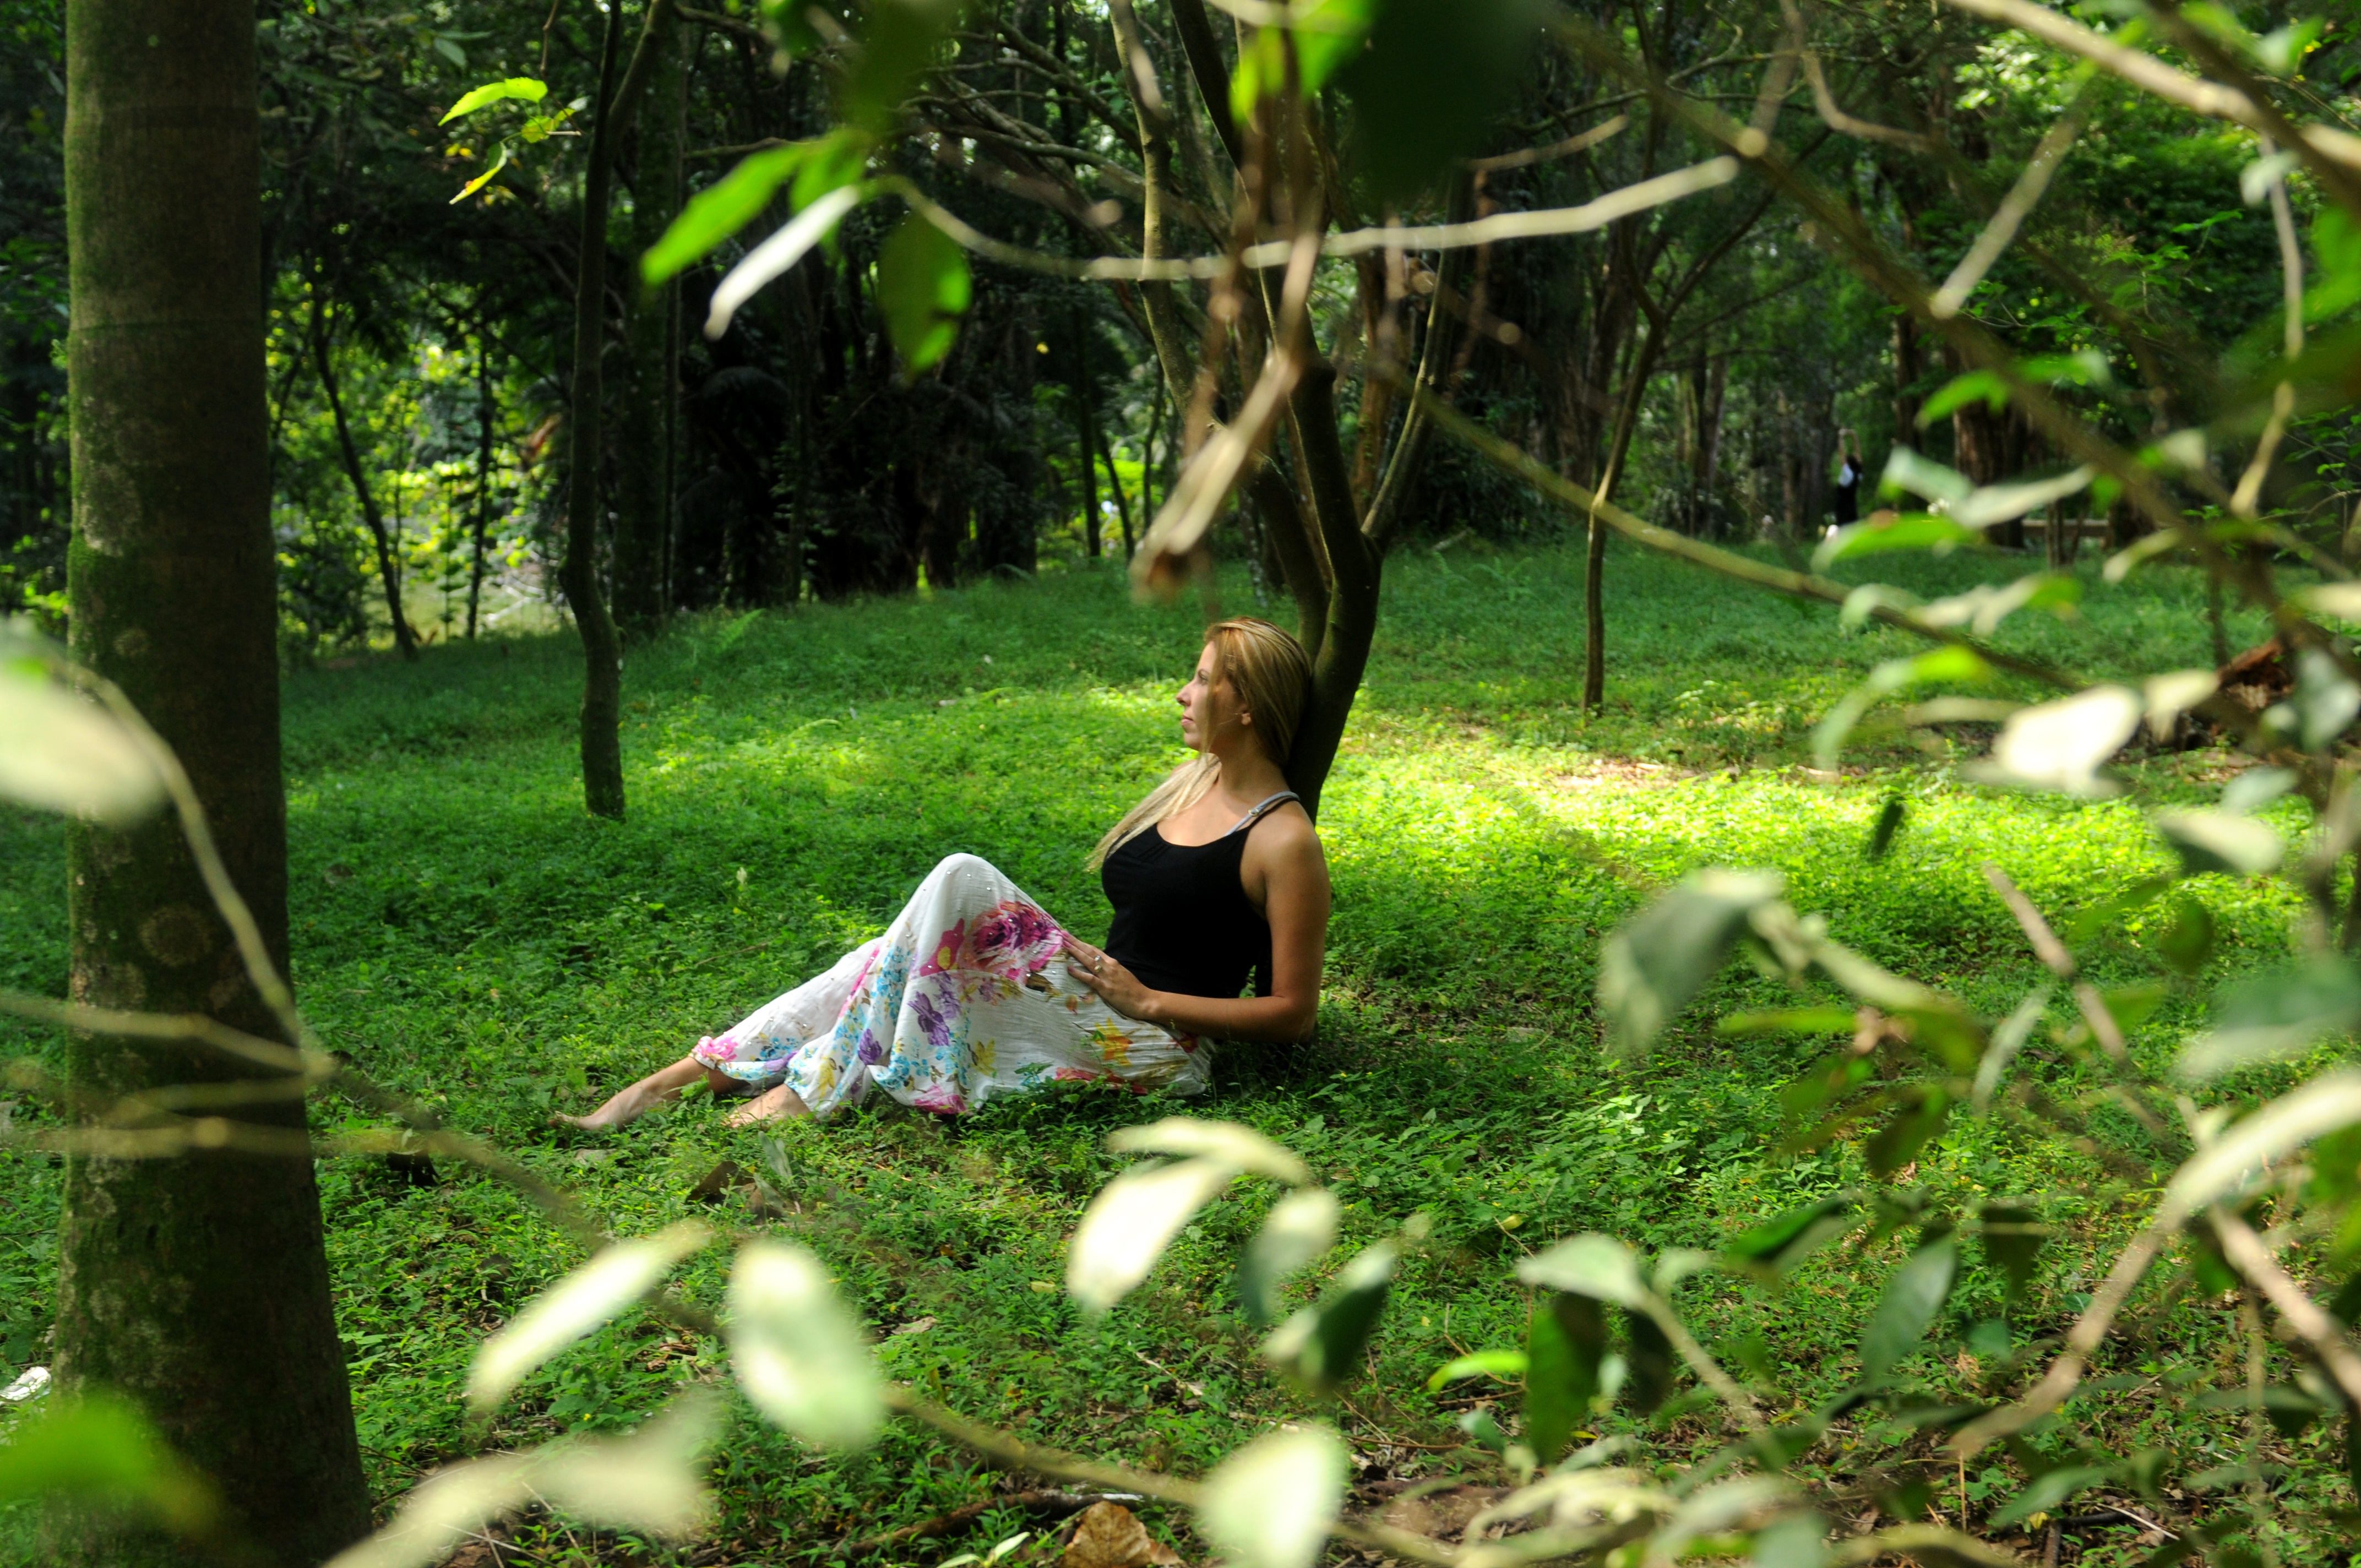
tree, nature, forest, grass, branch, plant, sunlight, leaf, flower, green, jungle, botany, flora, dream, rainforest, woodland, habitat, women's day, natural environment, woody plant